Question: Please indicate a possible affordance area of frisbee that can be used for holding
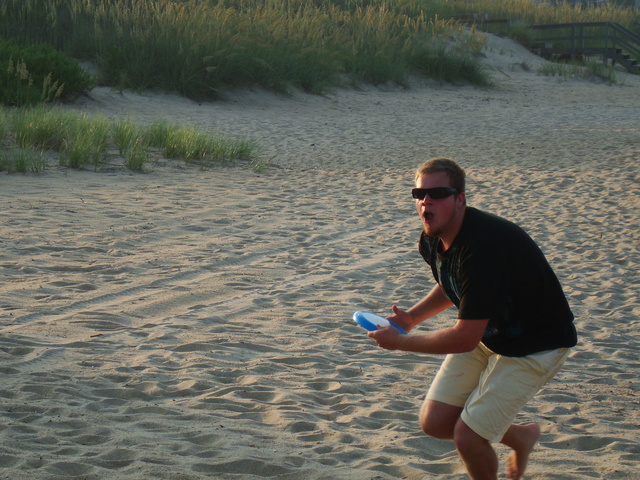
Answer: [350.429, 306.985, 412.132, 339.751]